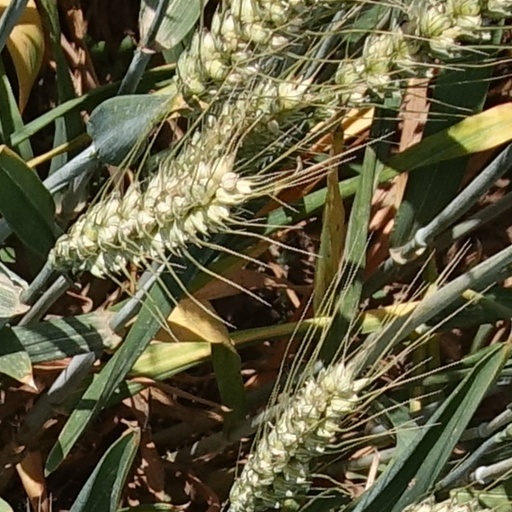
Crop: wheat